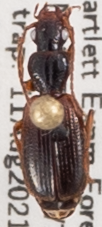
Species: Cymindis neglecta
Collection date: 2021-08-11
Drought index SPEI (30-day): -0.064
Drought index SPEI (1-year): -1.01
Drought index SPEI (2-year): -0.492